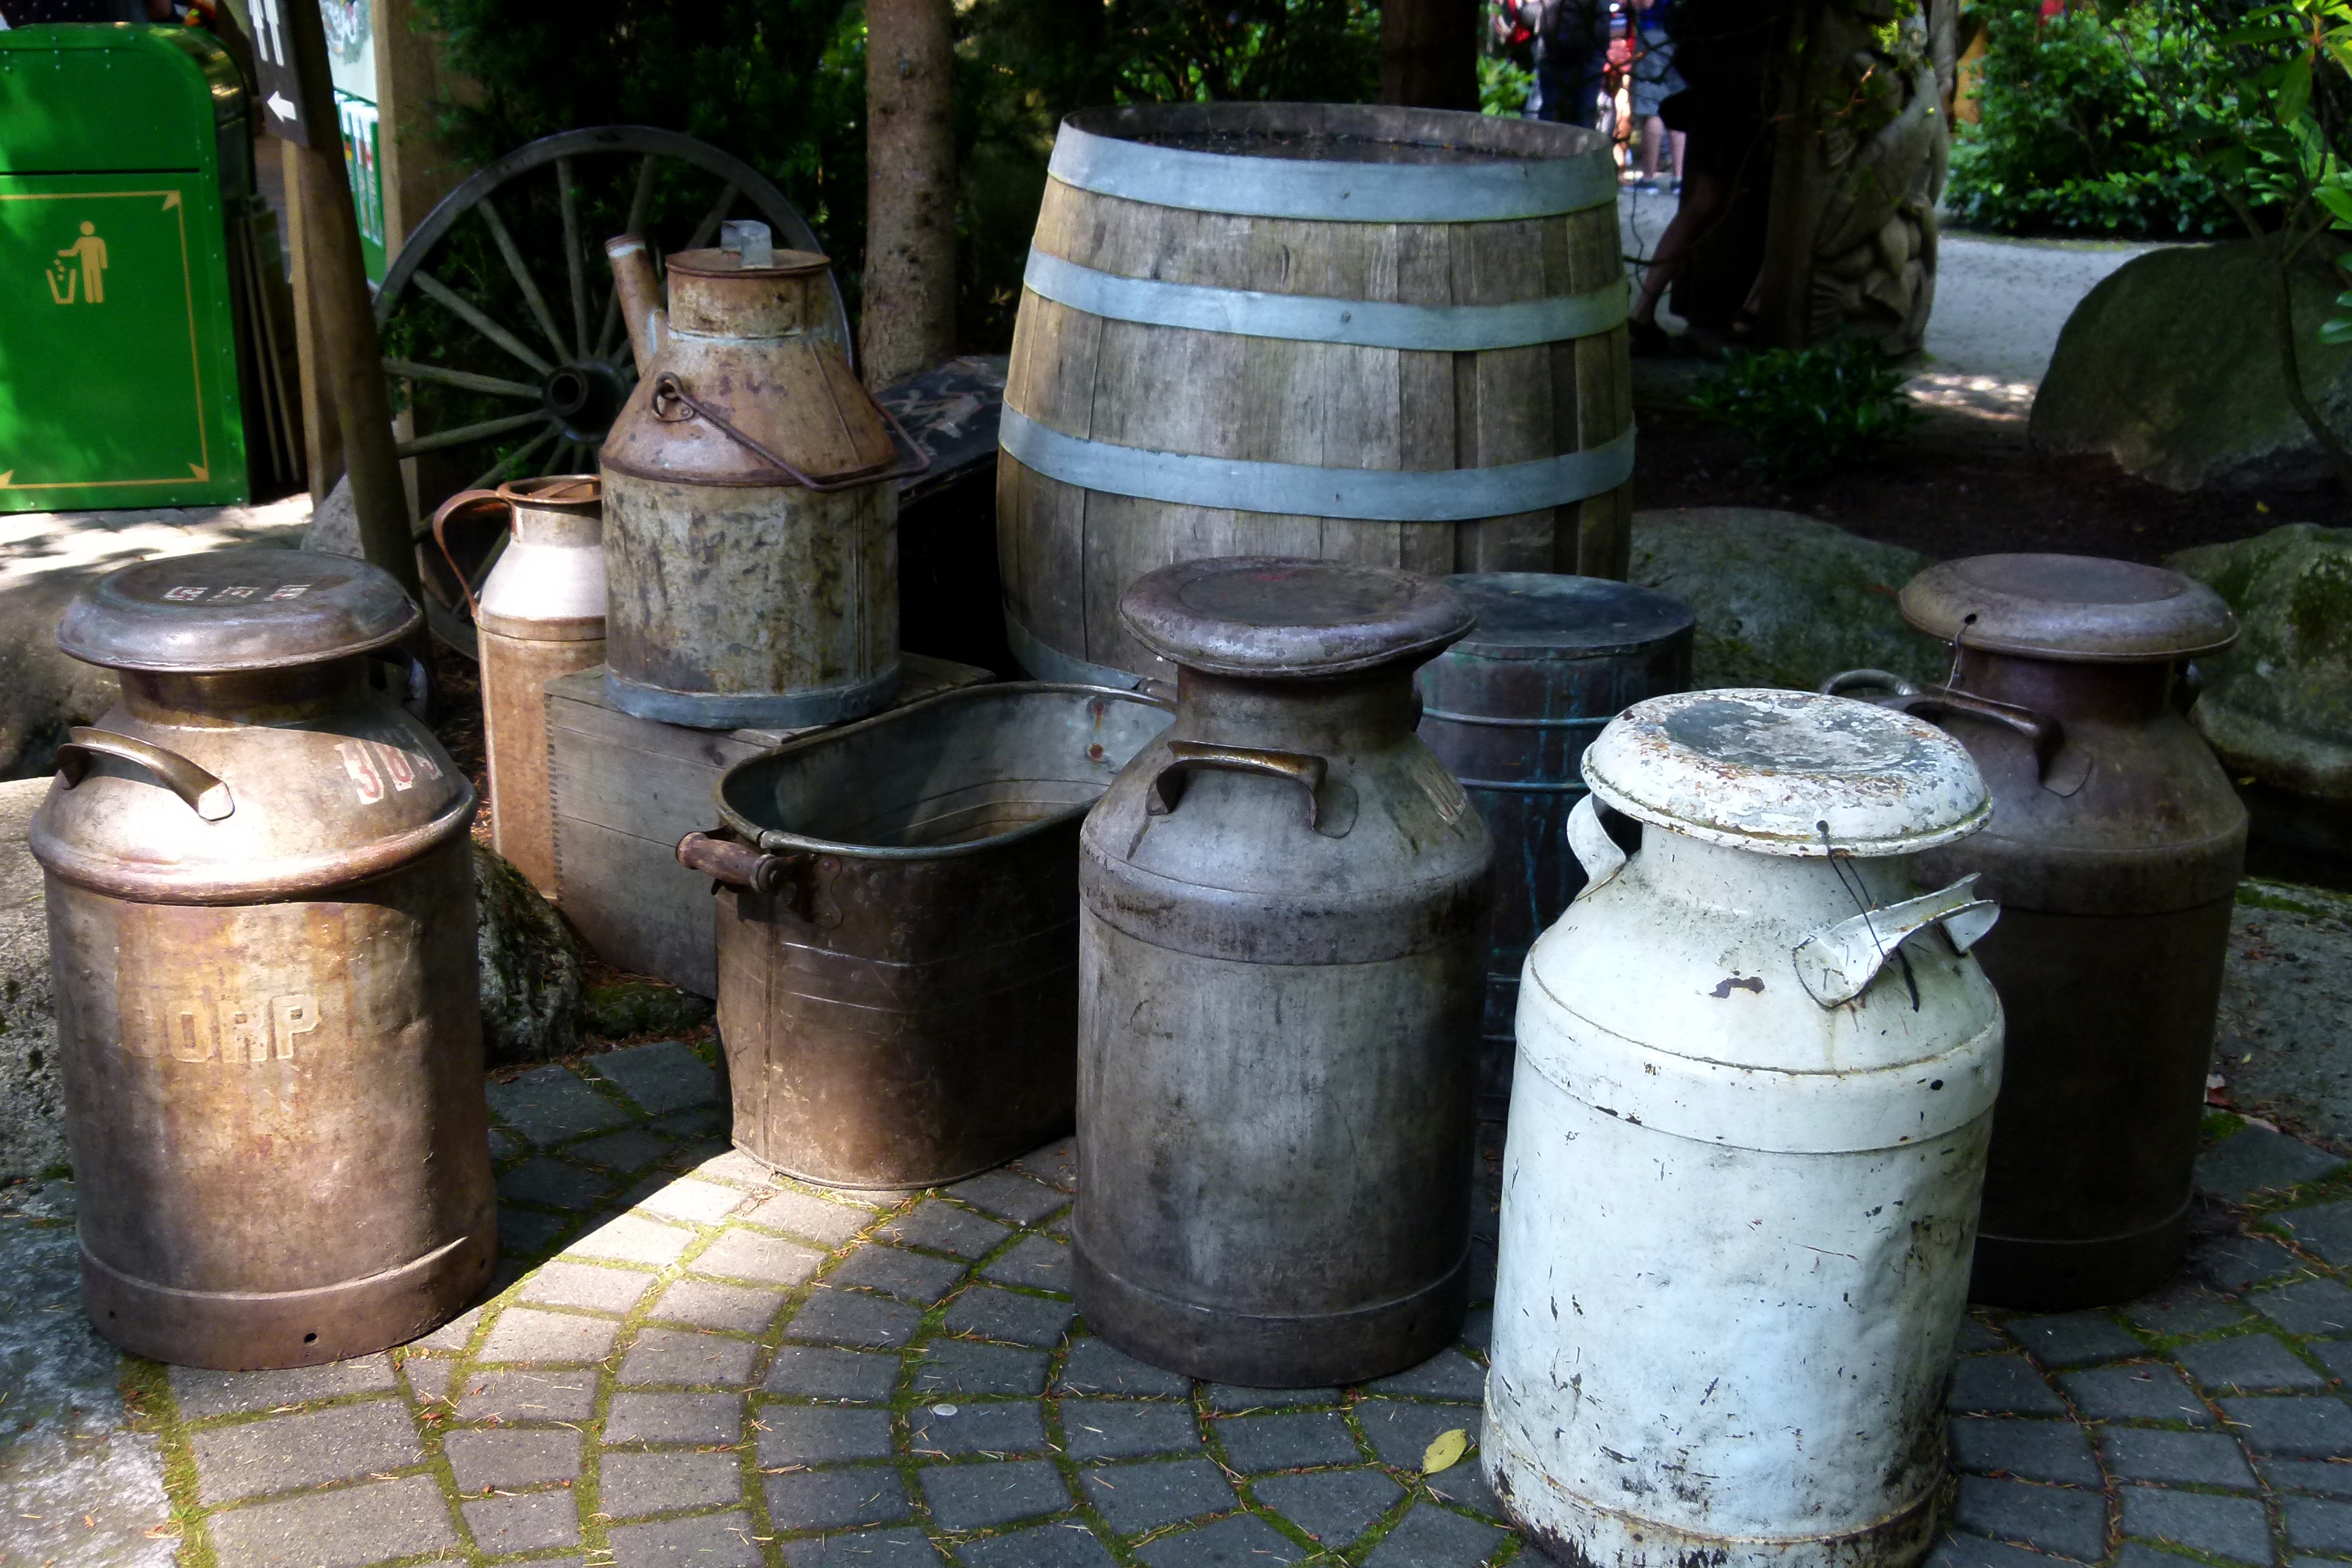
wood, antique, barrel, cans, heritage, water feature, barrels, man made object, ancient history, kegs, vintage history